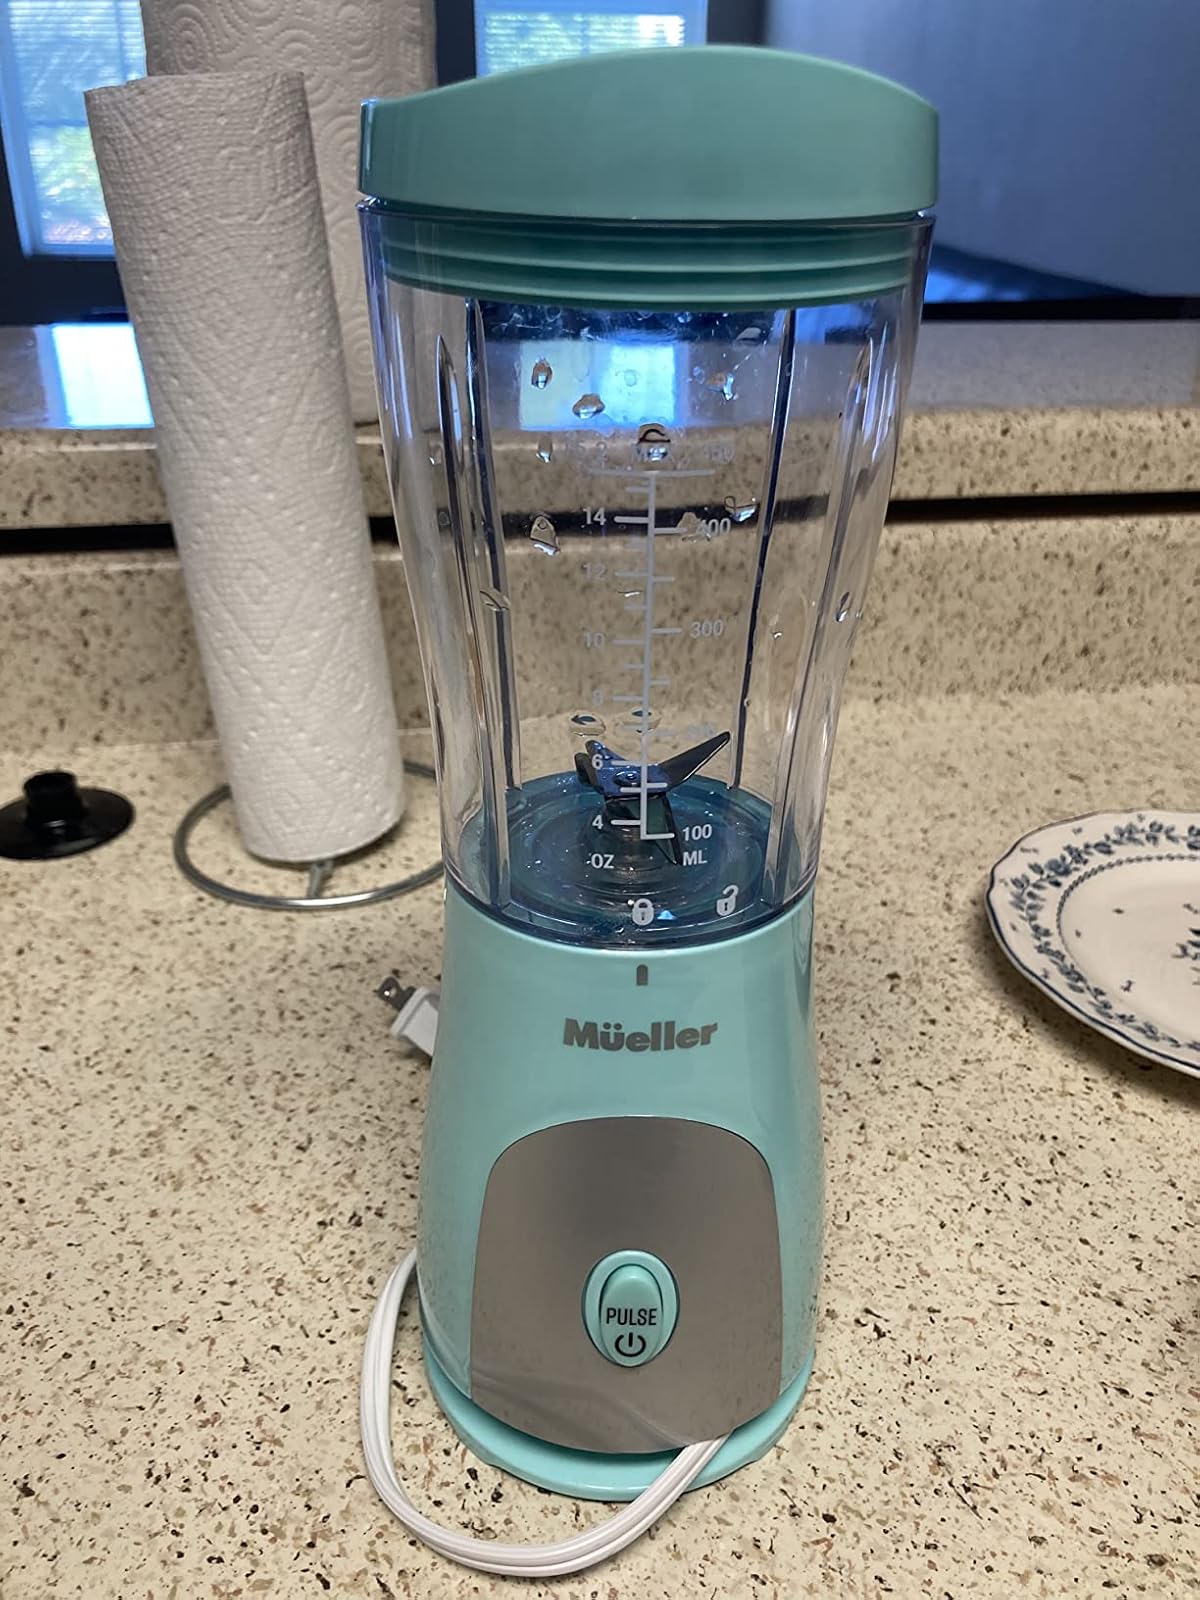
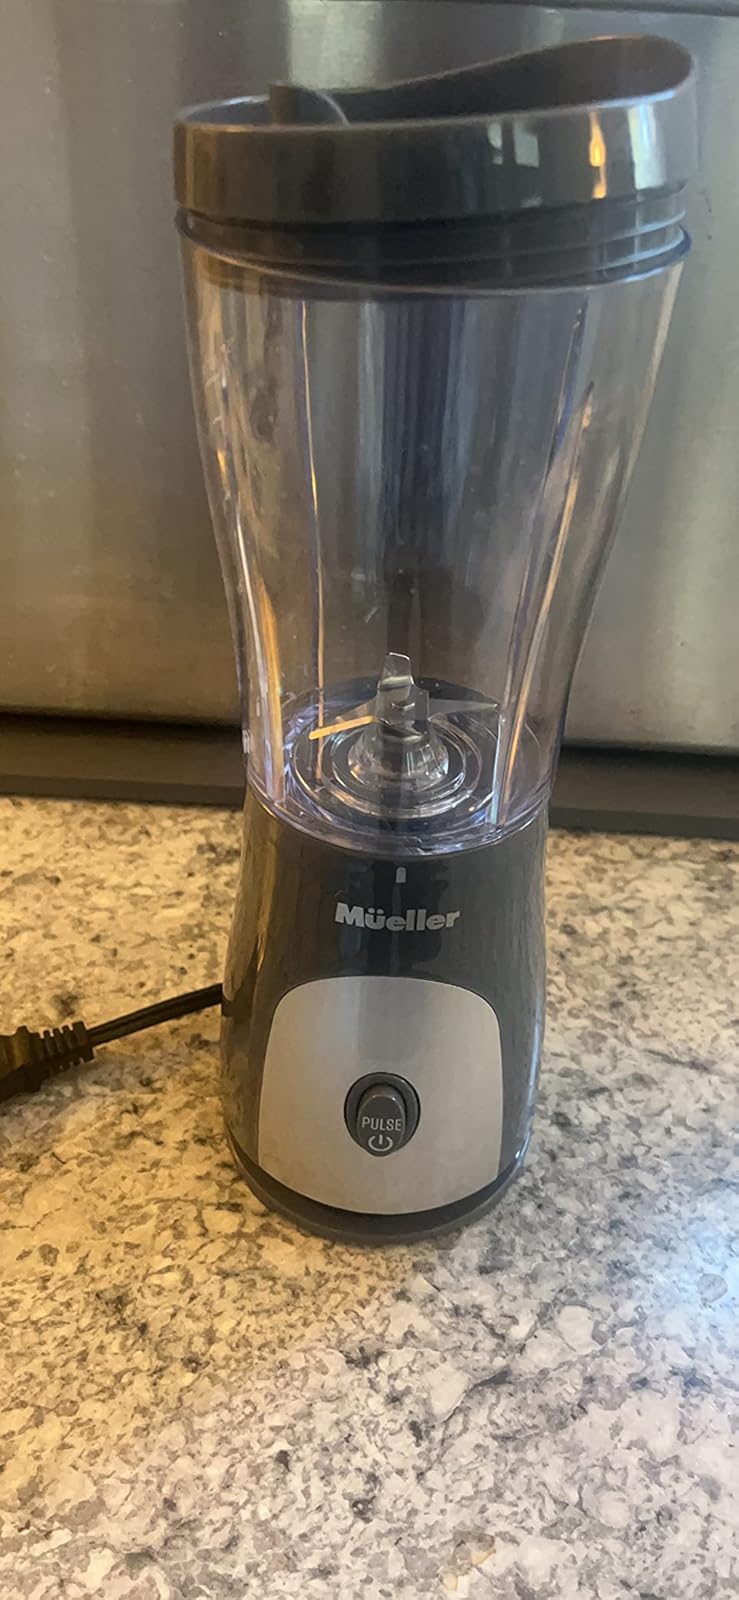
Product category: items_blender
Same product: no